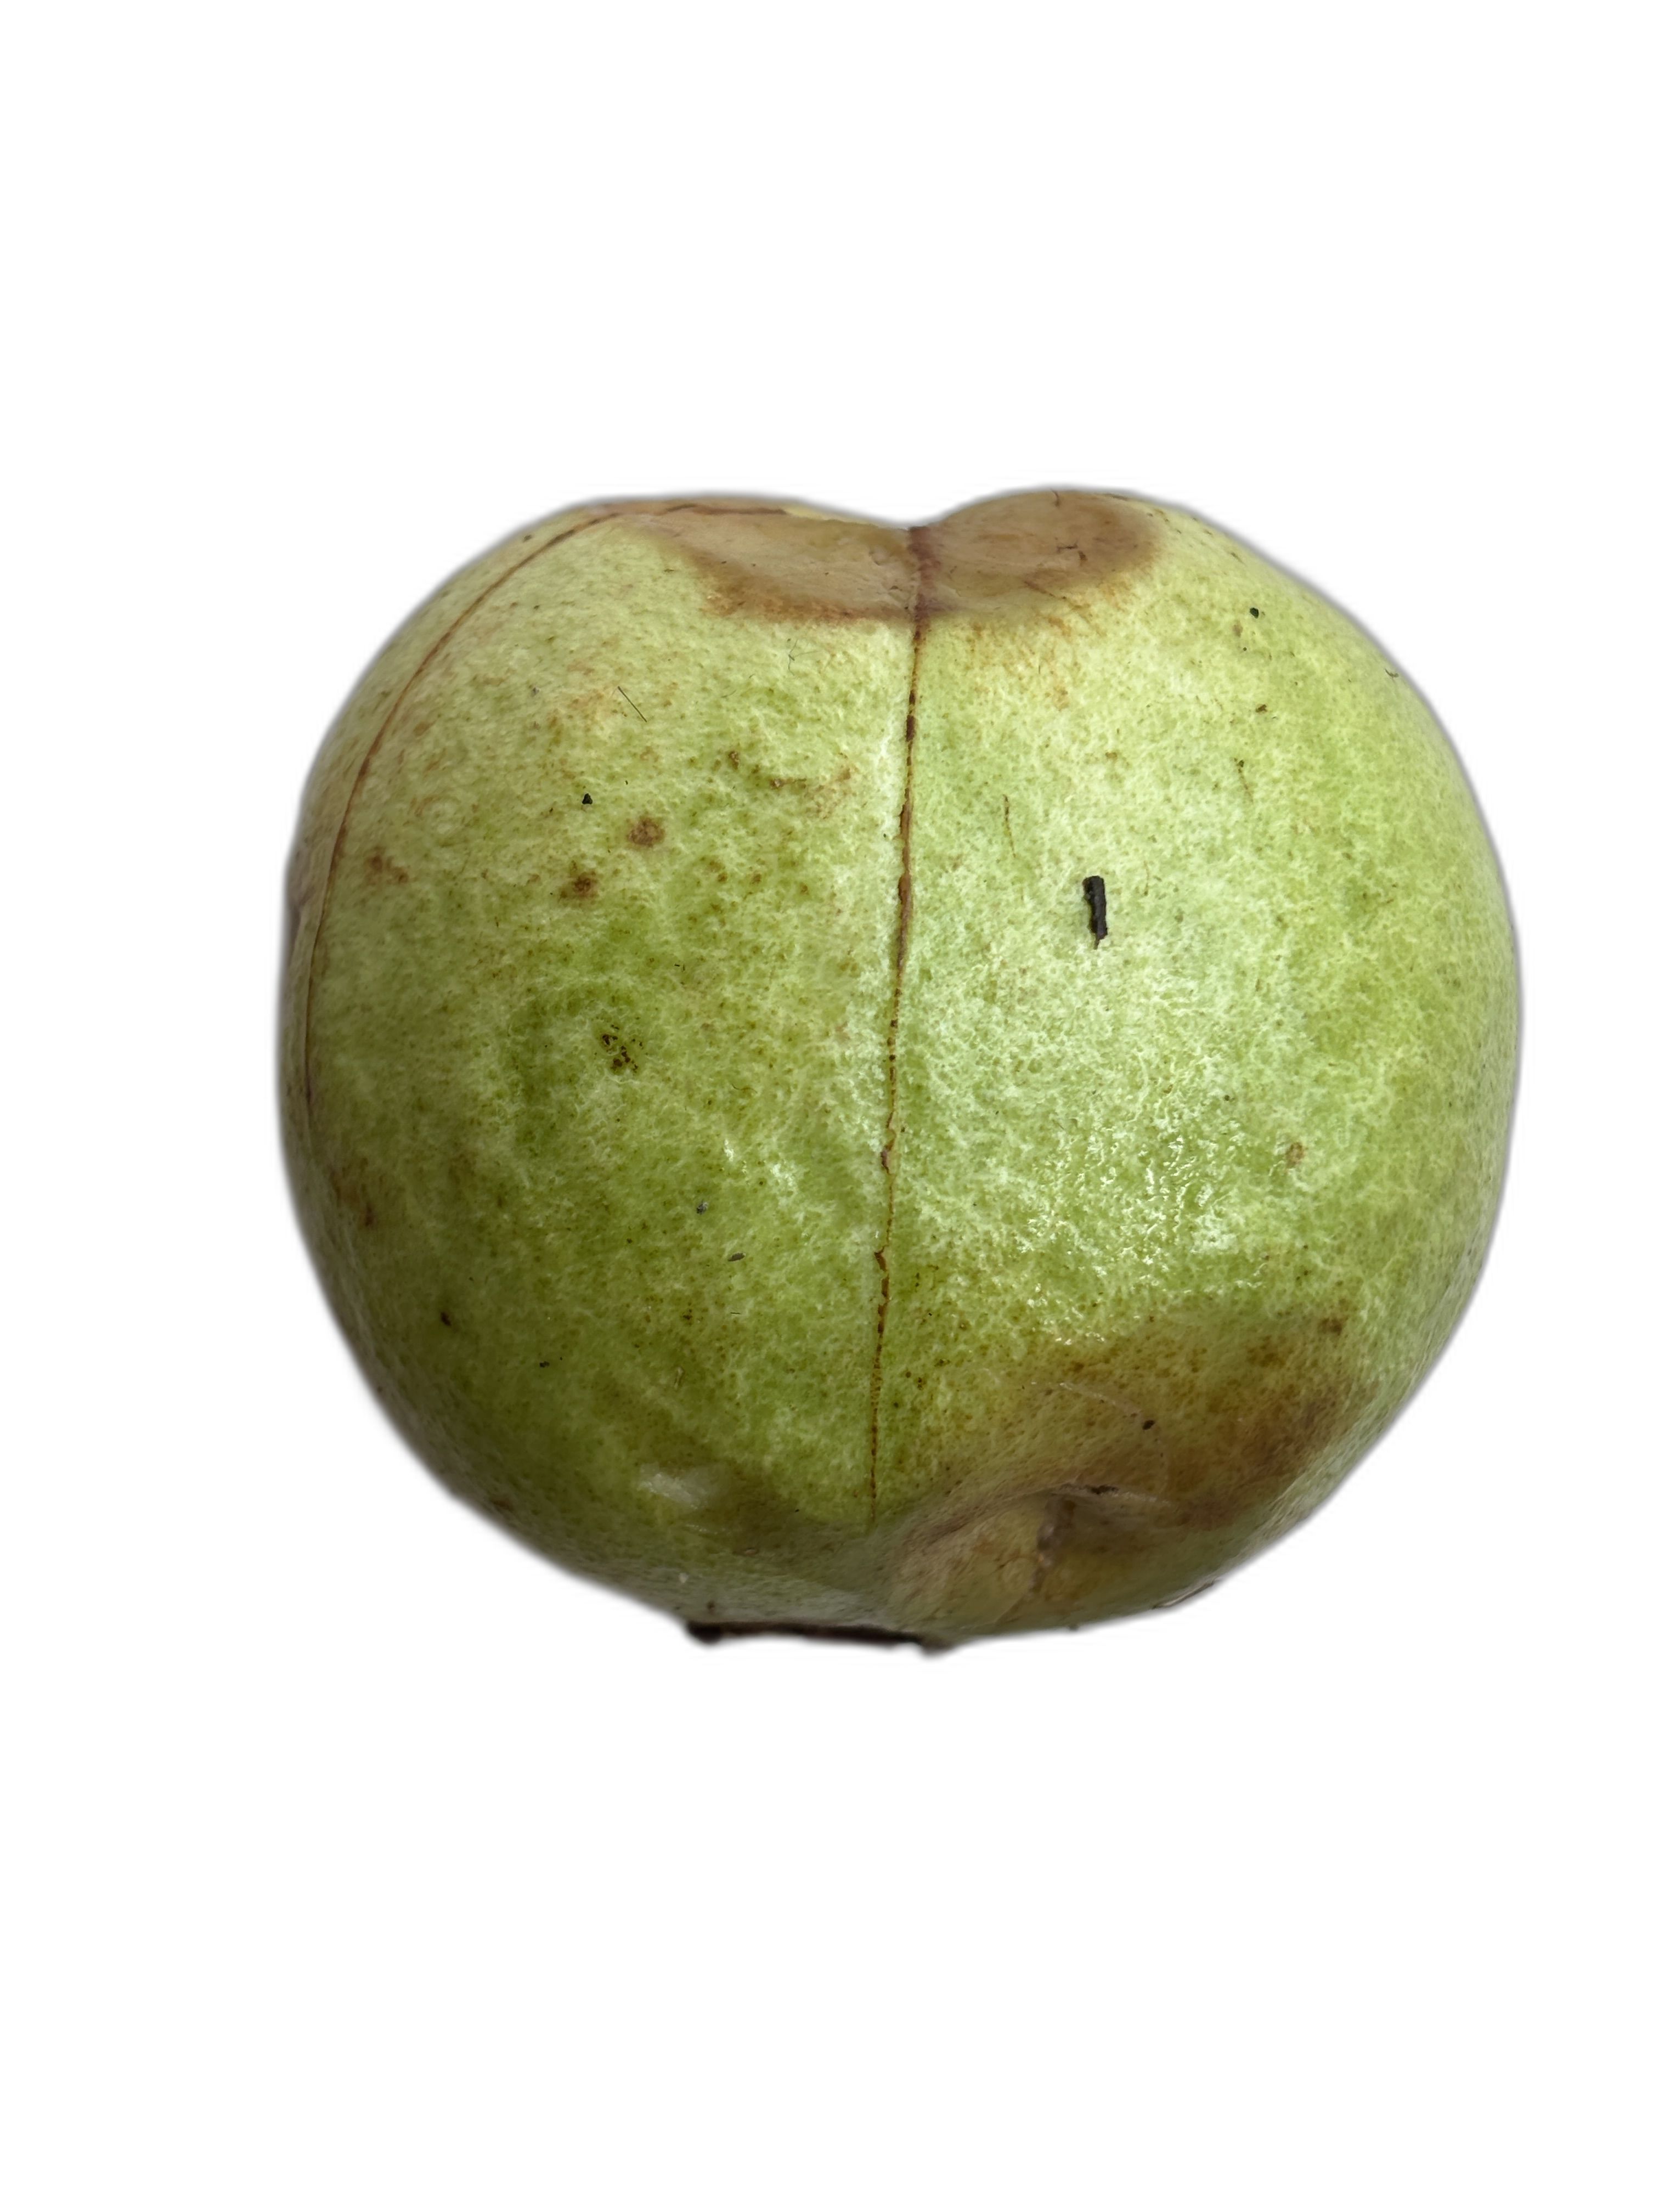
Plant part: fruit
Disease: Styler end root